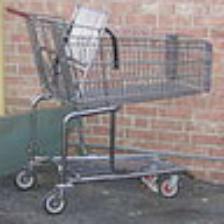
Label: NonHuman